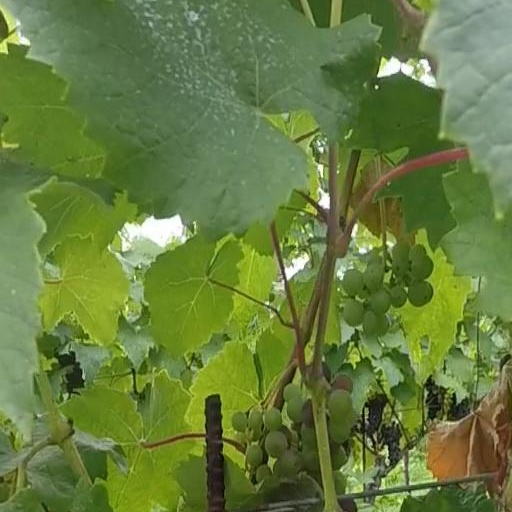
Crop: grape